Heep Yunn School

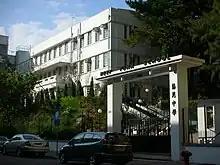
Heep Yunn School

Heep Yunn School (Chinese 協恩中學) is an Anglican girls' secondary school founded in 1936, commonly known simply as HYS. It is located in Ma Tau Wai, Kowloon, Hong Kong. The School commenced operation in the DSS (Direct Subsidy Scheme) mode starting from junior forms in September 2012. It is governed by the Council of Heep Yunn School, as established in "The Council of Heep Yunn School Incorporation Ordinance" "(Cap. 1099)," which also acts as the sponsoring body of the primary and kindergarten sections.